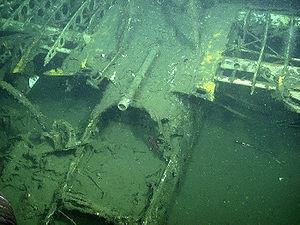
L’USS Macon (ZRS-5) était un dirigeable rigide exploité par la Marine des États-Unis pour la reconnaissance et le renseignement. Il a servi en tant que dirigeable porte-avions, lançant des appareils Curtiss F9C Sparrowhawk.